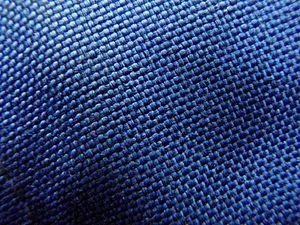
Cordura est le nom d’une marque de collection de tissus utilisés pour une large gamme de produits, y compris pour des bagages, des sacs à dos, des pantalons, des vêtements militaires et des vêtements de performance. Les tissus Cordura sont connus pour leurs durées de vie et leurs capacités de résistance à l'abrasion, aux déchirements, ainsi qu'aux rayures.